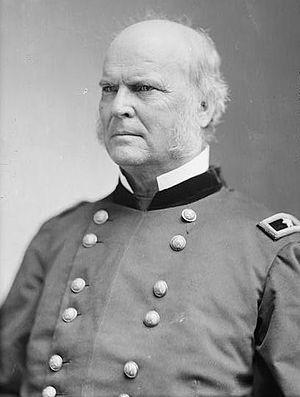
L'Indiana, un État du Midwest, joue un rôle important en soutenant l'Union pendant la guerre de Sécession. Malgré l'activité anti-guerre dans l'État, et les liens ancestraux du Indiana méridional avec le Sud, l'Indiana est un soutien solide de l'Union. L'Indiana contribue avec approximativement 210 000 soldats, marins et marines. Les soldats de l'Indiana servent lors de 308 engagements militaires pendant la guerre ; la majorité d'entre eux sur le théâtre occidental, entre le fleuve Mississippi et les Appalaches. Les morts consécutives à la guerre dans l'Indiana atteignent le chiffre de 25 028. Le gouvernement de l'État fournit des fonds pour acheter de l'équipement, de la nourriture, et du ravitaillement pour les troupes sur le terrain. L'Indiana, un État agraire riche étant au cinquième rang des États les plus peuplés de l'Union, est critique pour le succès du Nord en raison de sa situation géographique, sa population nombreuse, et sa production agricole.